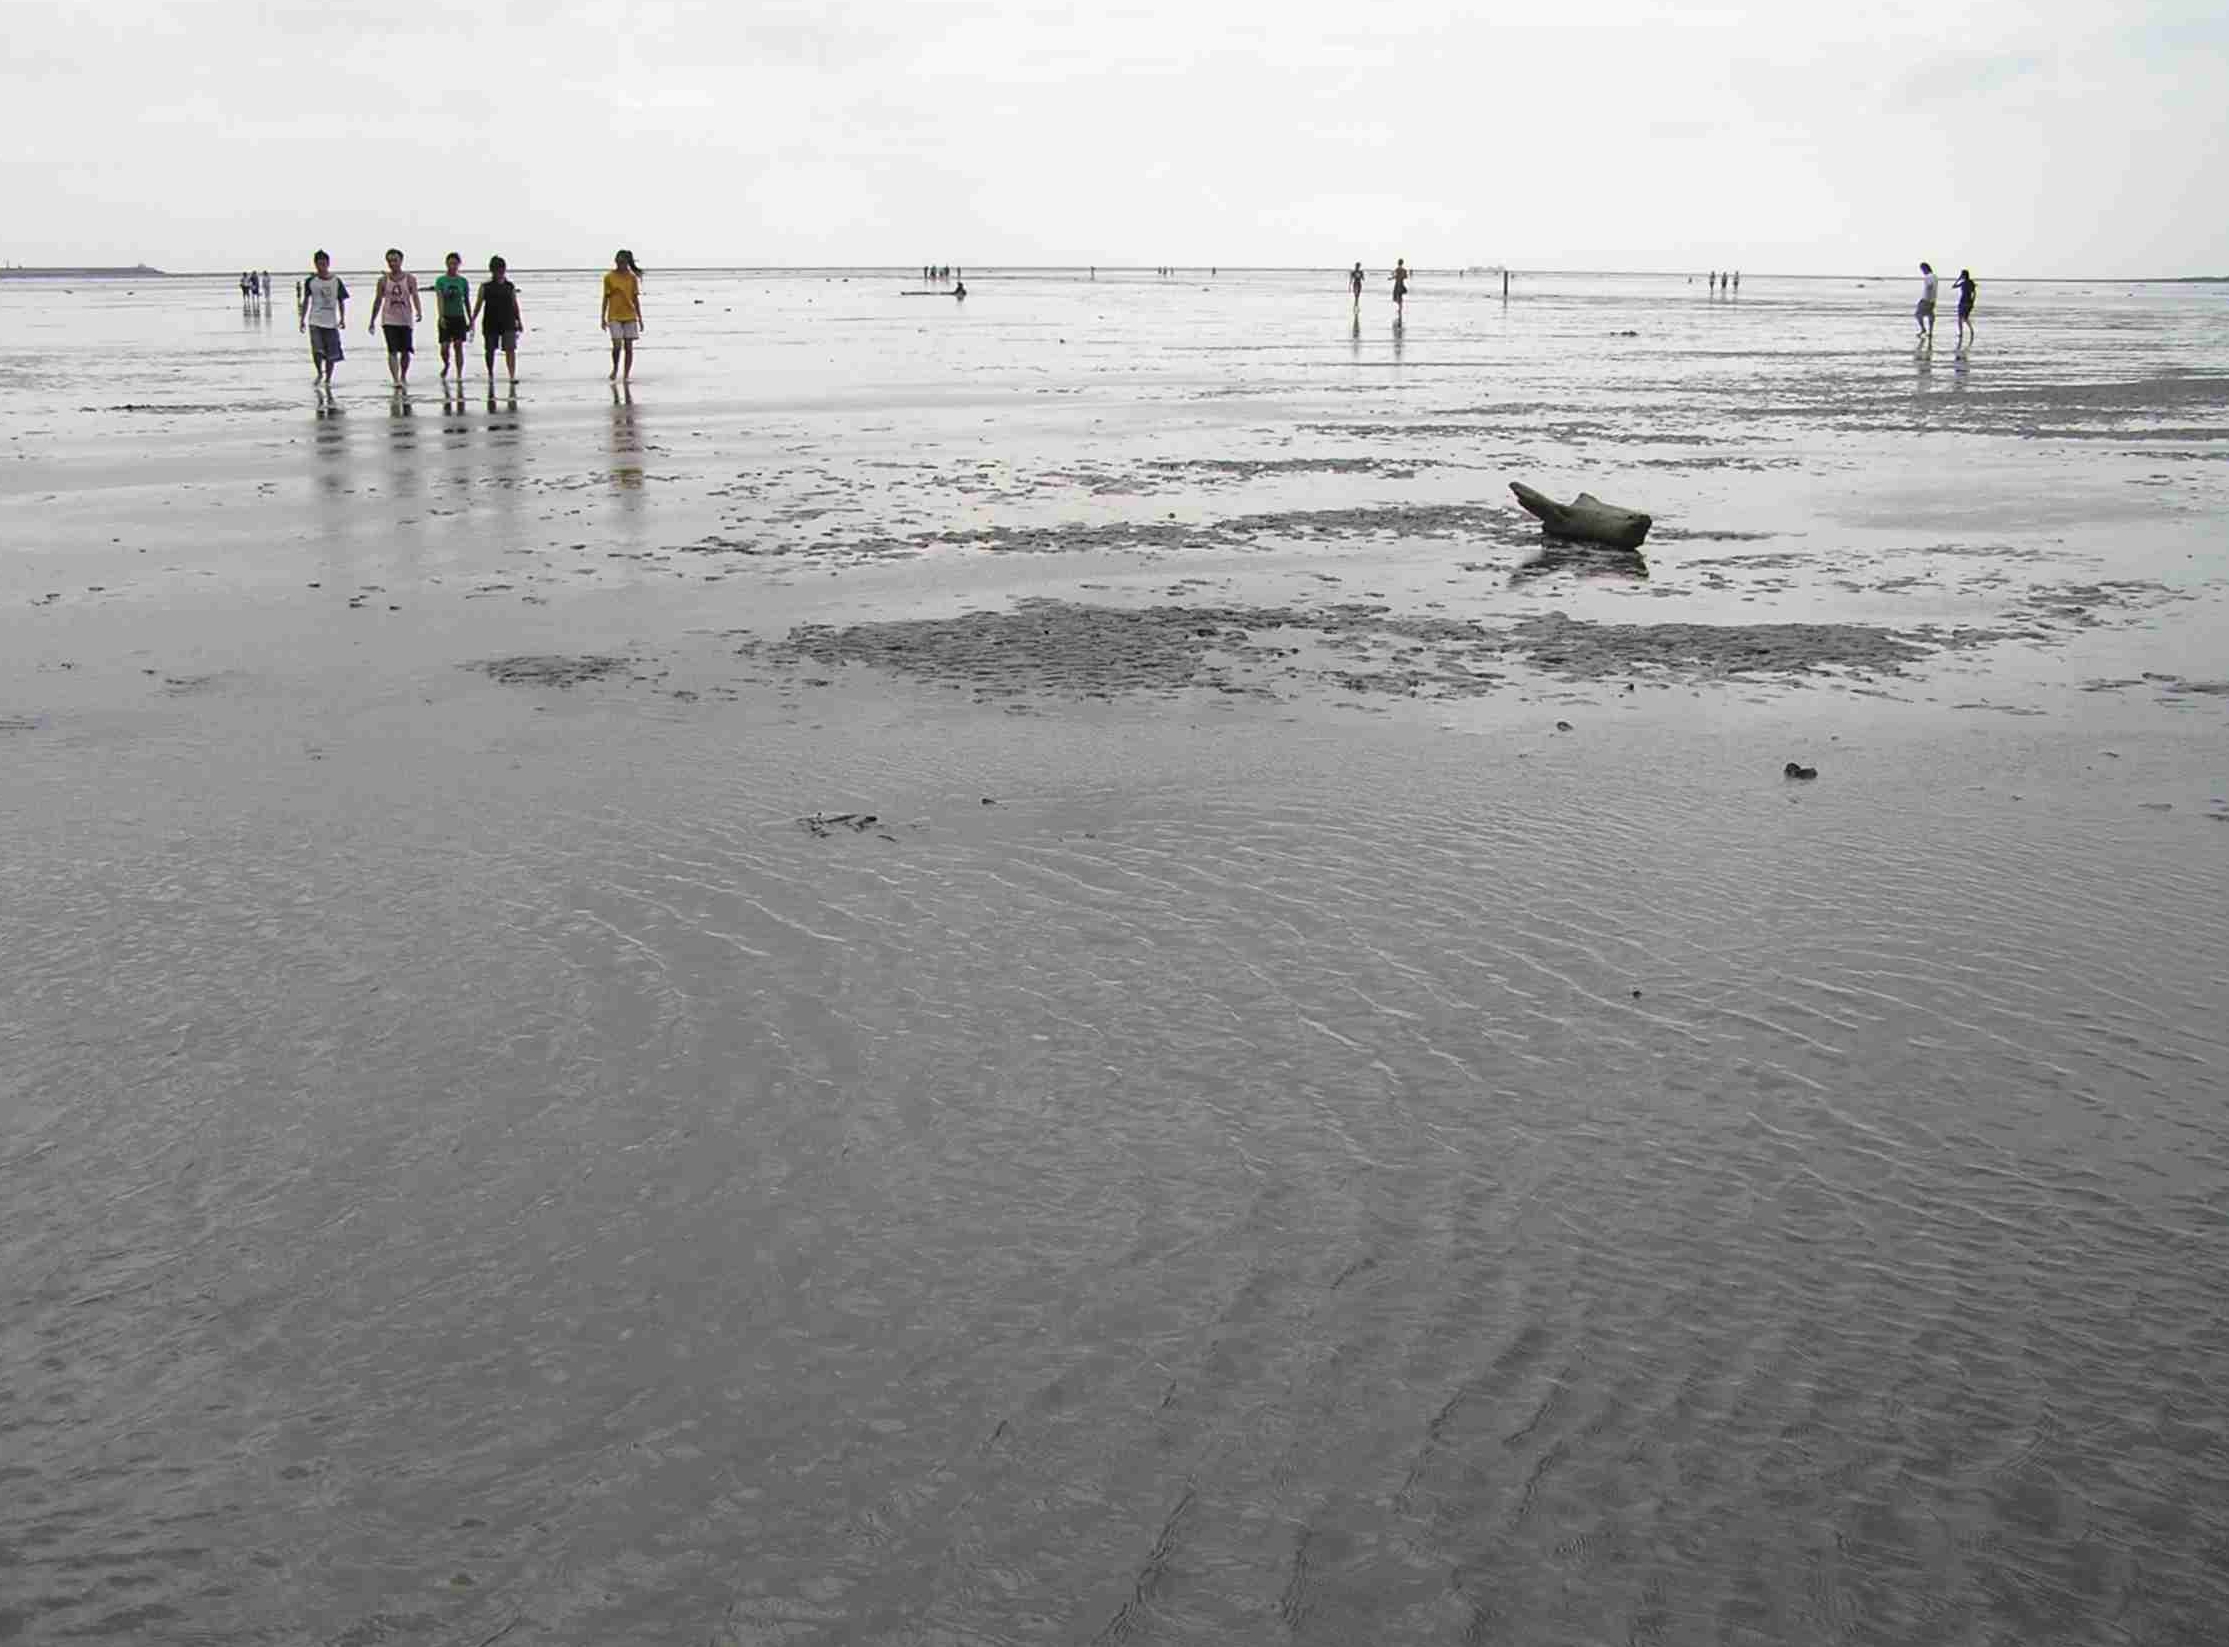
muddy flat, muddy, wetland, sea, seashore, shallow water, taichung, taiwan, water, beach, ocean, mudflat, shore, sand, coast, atmospheric phenomenon, wave, tide, sky, wind wave, calm, horizon, coastal and oceanic landforms, vacation, evening